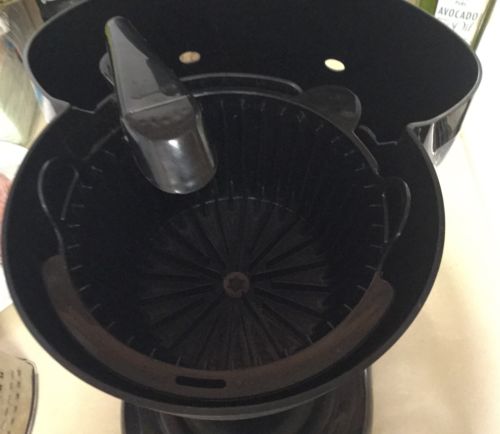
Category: coffee maker